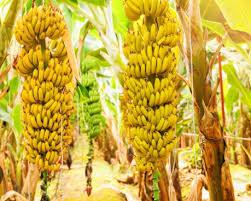
Kuna aina mbili za ndizi Kuna zile ambazo zimeiva na Kuna zile ambayo hazijaiva, mbili za mbele zinaonyesha  dhairi kuwa zimeiva kwa rangi zao halafu Moja ya nyuma inaonyesha kuwa hazijaiva.